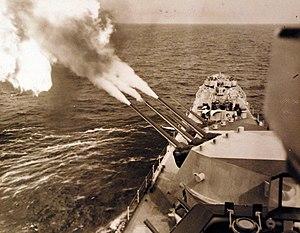
La classe Baltimore est une classe de croiseurs lourds, c'est-à-dire des croiseurs les plus puissants autorisés par les traités de limitation des armements navals de Washington de 1922 et de Londres de 1930. Ils étaient dotés d'une artillerie principale de 203 mm, et d'un déplacement standard de 13 700 tonnes. Leur mise en service par l'United States Navy n'est intervenue qu'à partir de la mi-1943. Ils ont opéré principalement comme escorte des porte-avions rapides, aucun d'eux n'a été perdu, mais la moitié d'entre eux n'a pas participé à la Seconde guerre mondiale mais à la guerre de Corée ou à la guerre du Vietnam. Considérés comme très réussis, ils ont été, pour deux d'entre eux, les premiers croiseurs lance-missiles guidés au monde, et ont contribué pour la Marine des États-Unis, à la transition entre les bâtiments de surface porteurs de canons et les lance-missiles.